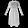
Label: Dress